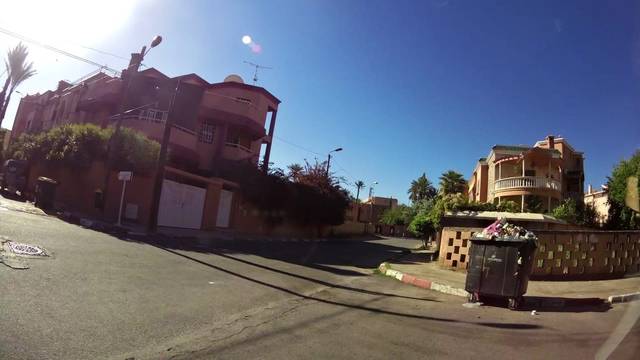
Region: Morocco
Coordinates: 31.643, -8.015